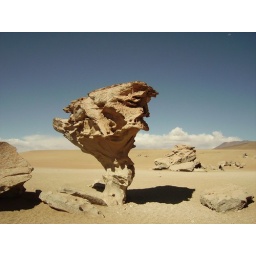
Een door de wind uitgeschuurde rots in de vorm van een boom. Dit moet ongeveer de meest gefotografeerde rots van Bolivia zijn.